9th Heavy Battery, Royal Garrison Artillery

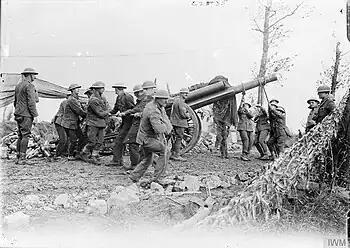
RGA gunners manhandling a 60-pounder gun, 1917.

The Kitchener units were desperately short of equipment: the battery was equipped with four 4.7-inch guns, an obsolescent pattern adopted after the Second Boer War, rather than the modern 60-pounder. On 3 December the battery moved to a tented camp at Charlton Park, Greenwich to continue its training, remaining under canvas until it moved to Odiham on 1 February 1915. During this winter it acted as a depot battery, so the officers and NCOs were constantly changing. At the end of March it moved to Bordon Camp, where the rest of 9th (Scottish) Division had assembled. Embarkation orders to join the British Expeditionary Force (BEF) in France arrived on 7 May. The battery and its ammunition column were brought up to full establishment and mobilised at Bordon on 9 May, receiving its gunsights the following day when it entrained for Southampton to embark.